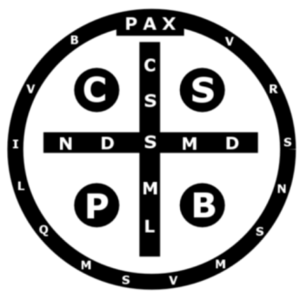
Médaille de Saint-Benoît.
Cet article présente la liste des édifices bénédictins en Belgique, actifs ou ayant existé sur le territoire belge actuel, c'est-à-dire des monastères, des abbayes et des prieurés qui suivent la règle de saint Benoît, mais sans tenir compte des communautés cisterciennes et trappistes. Avant l'établissement de tels édifices, des constructions intermédiaires ont pu voir le jour et servir de point d'ancrage.
Vade retro satana sont les premiers mots d'une formule catholique utilisée lors d'exorcisme. Elle apparaît la première fois au Moyen Âge dans un ouvrage découvert à l'abbaye de Metten en Bavière.
Saint-Benoist-sur-Mer est une commune du Centre-Ouest de la France, située dans le département de la Vendée en région Pays de la Loire.
La médaille de saint Benoît est une médaille très ancienne, gage de la protection du saint.
Le Cheval Mallet ou cheval Malet est un cheval fabuleux et maléfique mentionné dans le folklore français de la Vendée, du Poitou, plus généralement dans le pays de Retz, près du lac de Grand-Lieu. Cet animal est réputé apparaître le soir ou au milieu de la nuit sous la forme d'un magnifique cheval blanc ou noir, proprement sellé et bridé, et tenter les voyageurs épuisés par un long voyage de monter sur son dos. Plusieurs légendes très semblables circulent à propos des imprudents qui chevauchent cette monture. Ils n'en reviennent jamais à moins de posséder sur eux la rançon du voyage, ou un charme de protection tel qu'une médaille de saint Benoît. Le cheval Mallet est vu comme un instrument du Diable, voire une forme de Satan lui-même. Peut-être issu de Sleipnir et de la chasse sauvage, sa légende est très semblable à celle d'autres chevaux fabuleux tels que lou drapé ou la blanque jument.